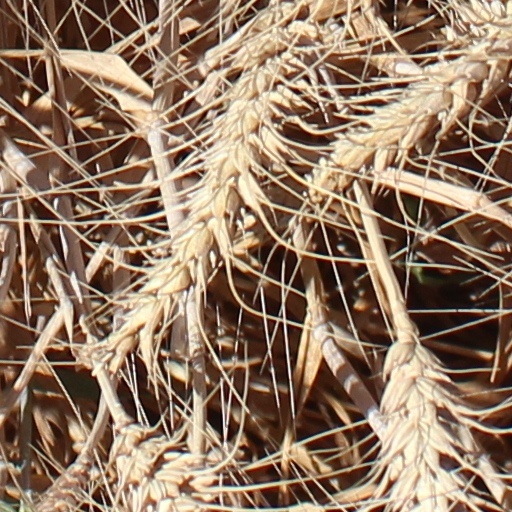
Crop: wheat